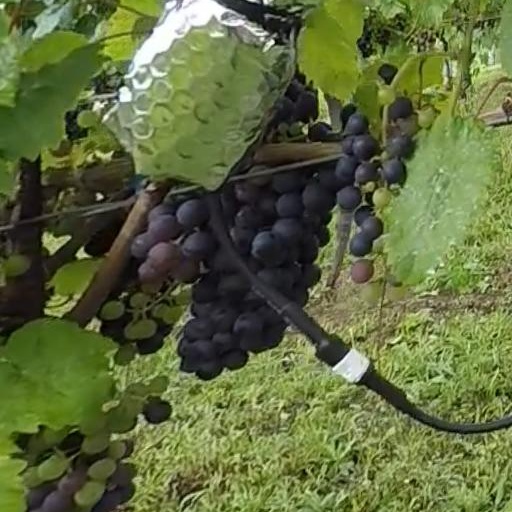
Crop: grape